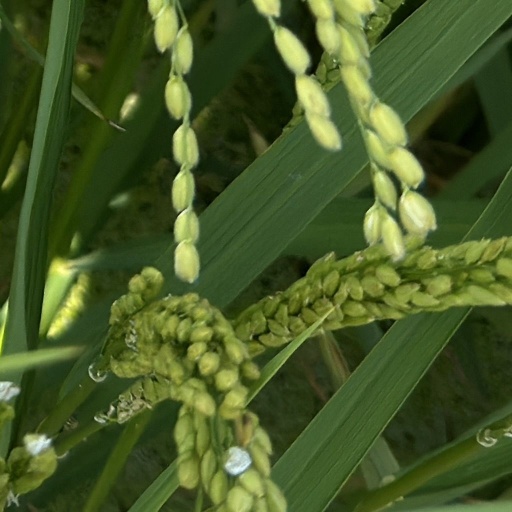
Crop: rice